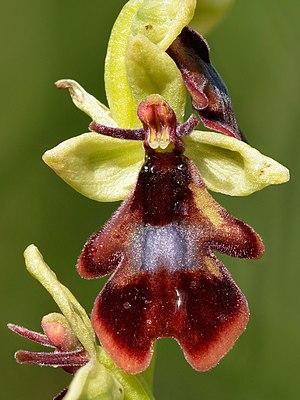
L'Ophrys mouche est une orchidée terrestre européenne qui doit son nom à l'apparence de sa fleur.
Cette liste de Tracheophyta de Bosnie-Herzégovine, ainsi que d’espèces introduites est un aperçu incomplet d’espèces de mousses, de fougères, de gymnospermes et d’angiospermes citées dans la littérature disponible en langues bosniaque, croate, serbe et serbo-croate. Cet aperçu n’inclue pas des espèces cultivées ni celles occasionnellement introduites.